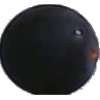
Label: Grape Blue 1